123rd Siege Battery, Royal Garrison Artillery

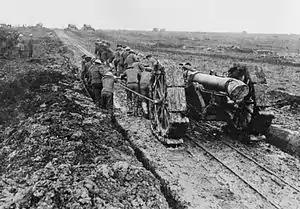
6-inch howitzer being moved through mud on the Western Front.

Second Army HQ took over the faltering offensive in September, and 10th HAG came under its control. The Battles of the Menin Road, Polygon Wood and Broodseinde were highly successful because of the weight of artillery brought to bear on German positions. But as the offensive continued with the Battle of Poelcappelle and First and Second Battles of Passchendaele, the tables were turned: British batteries were clearly observable from the Passchendaele Ridge and were subjected to CB fire, while their own guns sank into the mud and became difficult to aim and fire. 123rd Siege Bty was transferred to 7th HAG within Second Army on 5 October, and then to 71st HAG with Fifth Army on 29 October